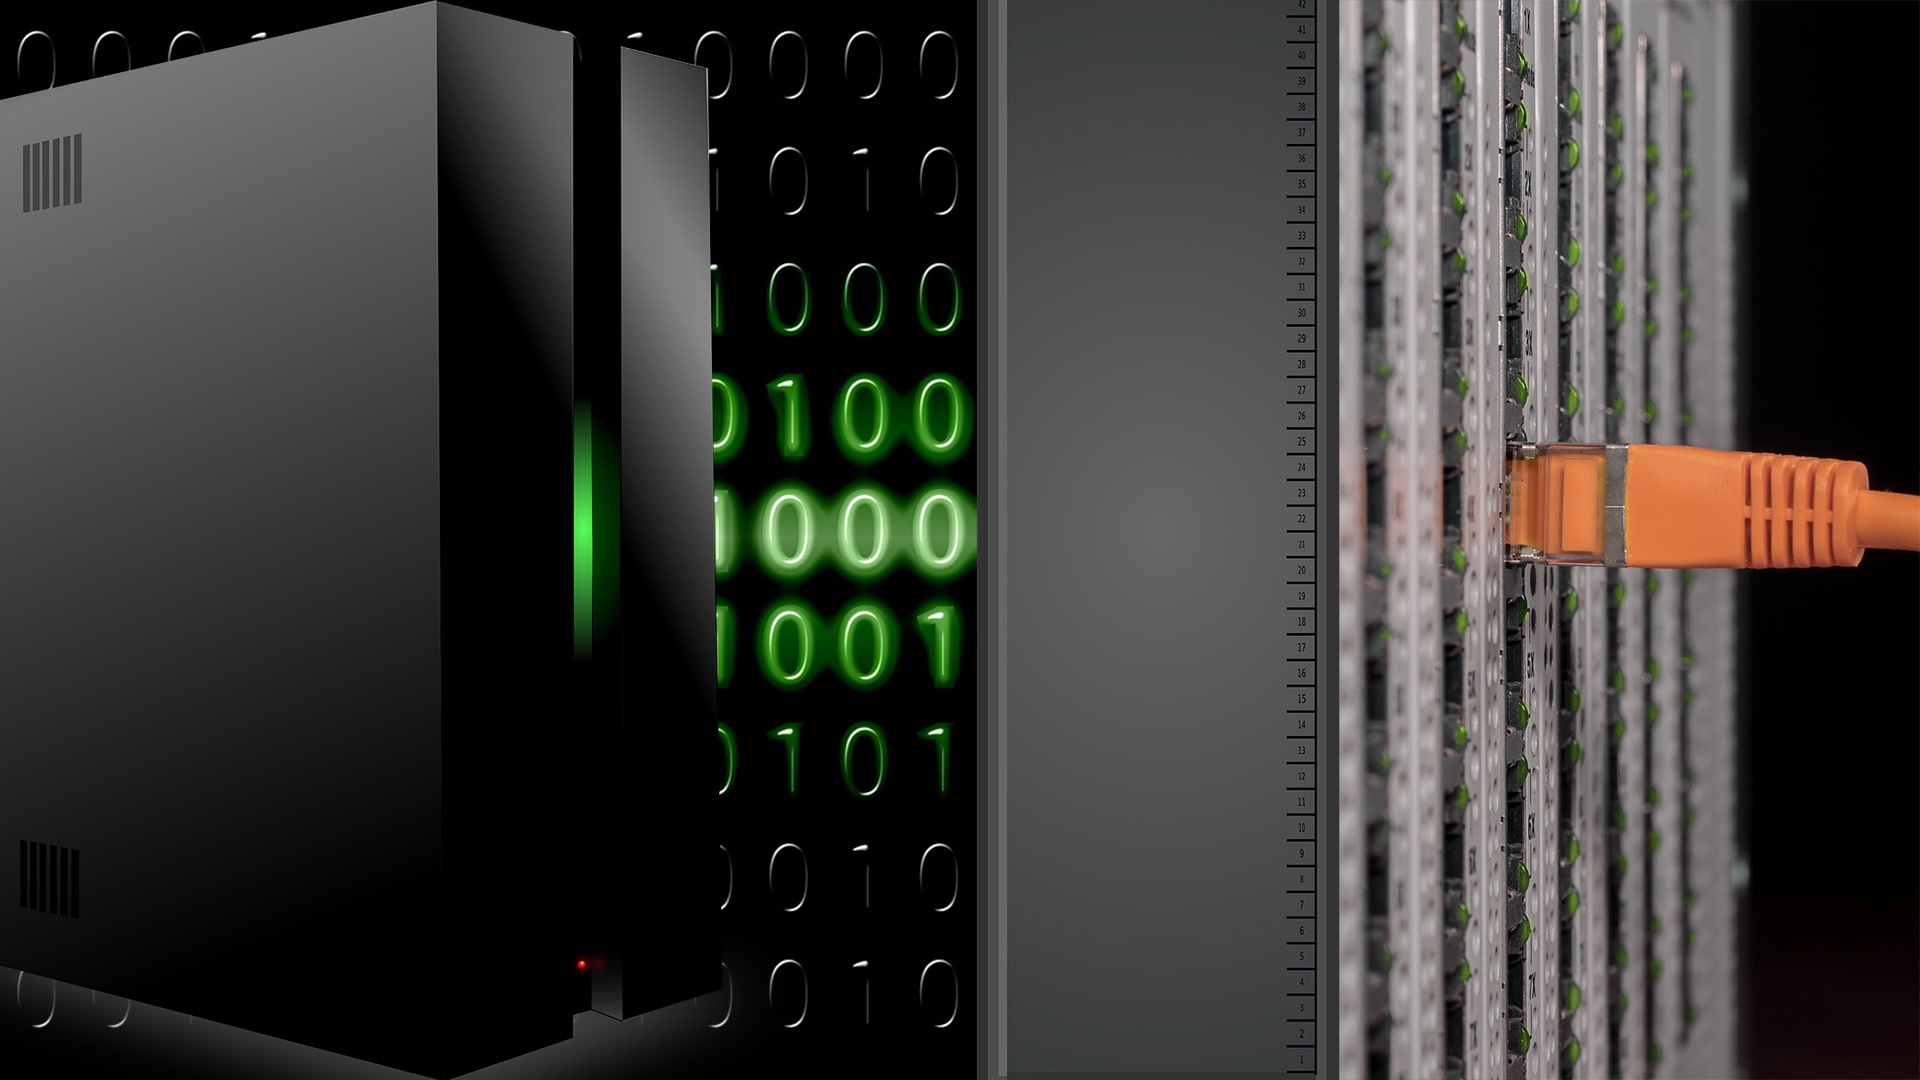
technology, gadget, brand, font, design, text, center, screenshot, data, networking, data security, computer network, display device